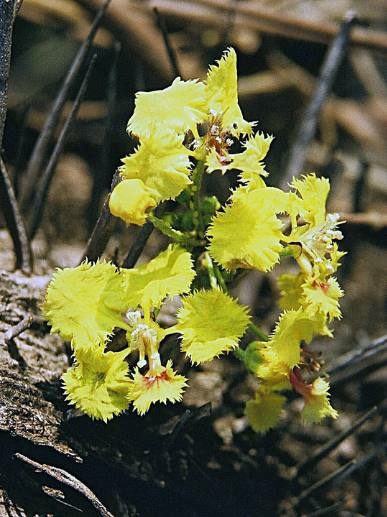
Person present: No